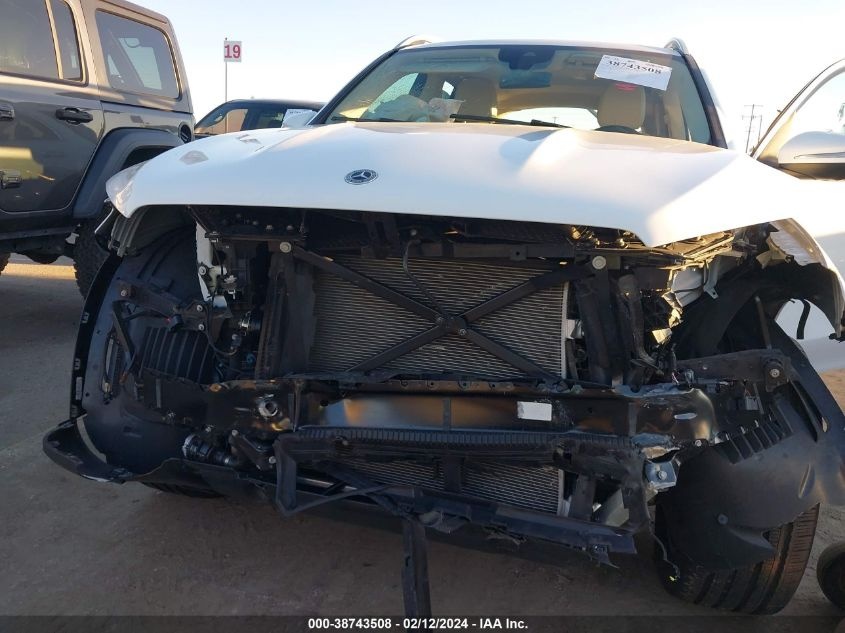
WBS4Y9C56JAC88104 - 2018 Bmw m4
VIN WBS4Y9C56JAC88104 Odometer 105931 mi Damage Roof
Brand: Trashcars blog
Category: Vehicles & Parts > Vehicles > Motor Vehicles > Cars, Trucks & Vans > Non-Electric Vehicles > Cars